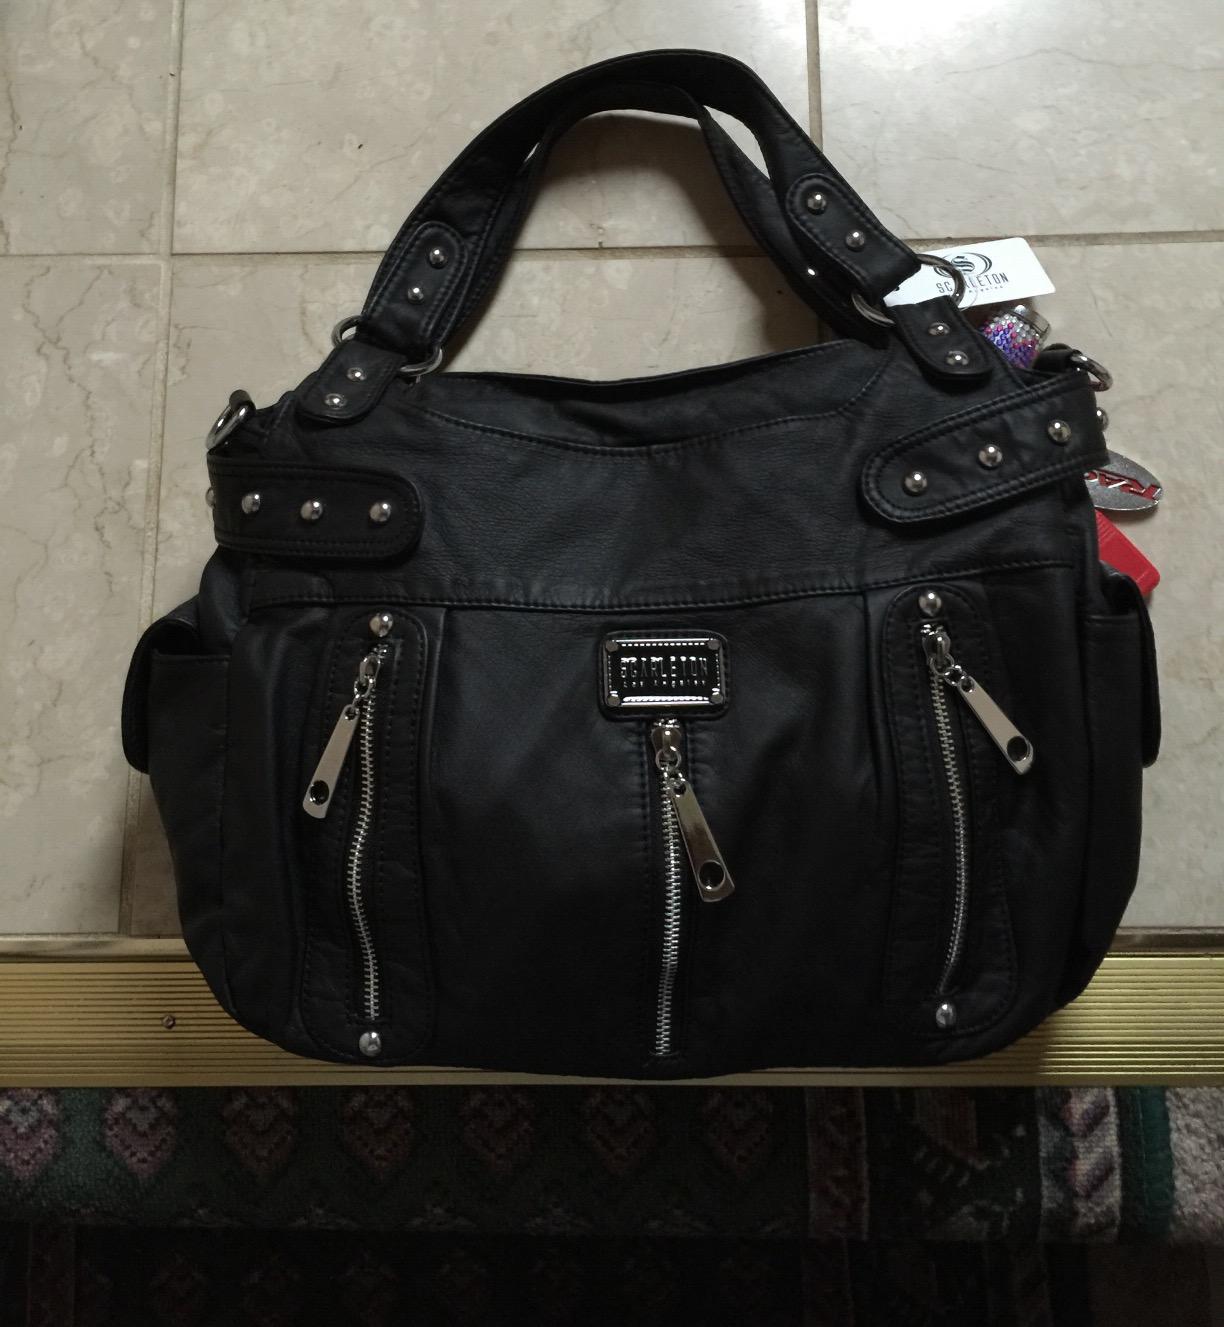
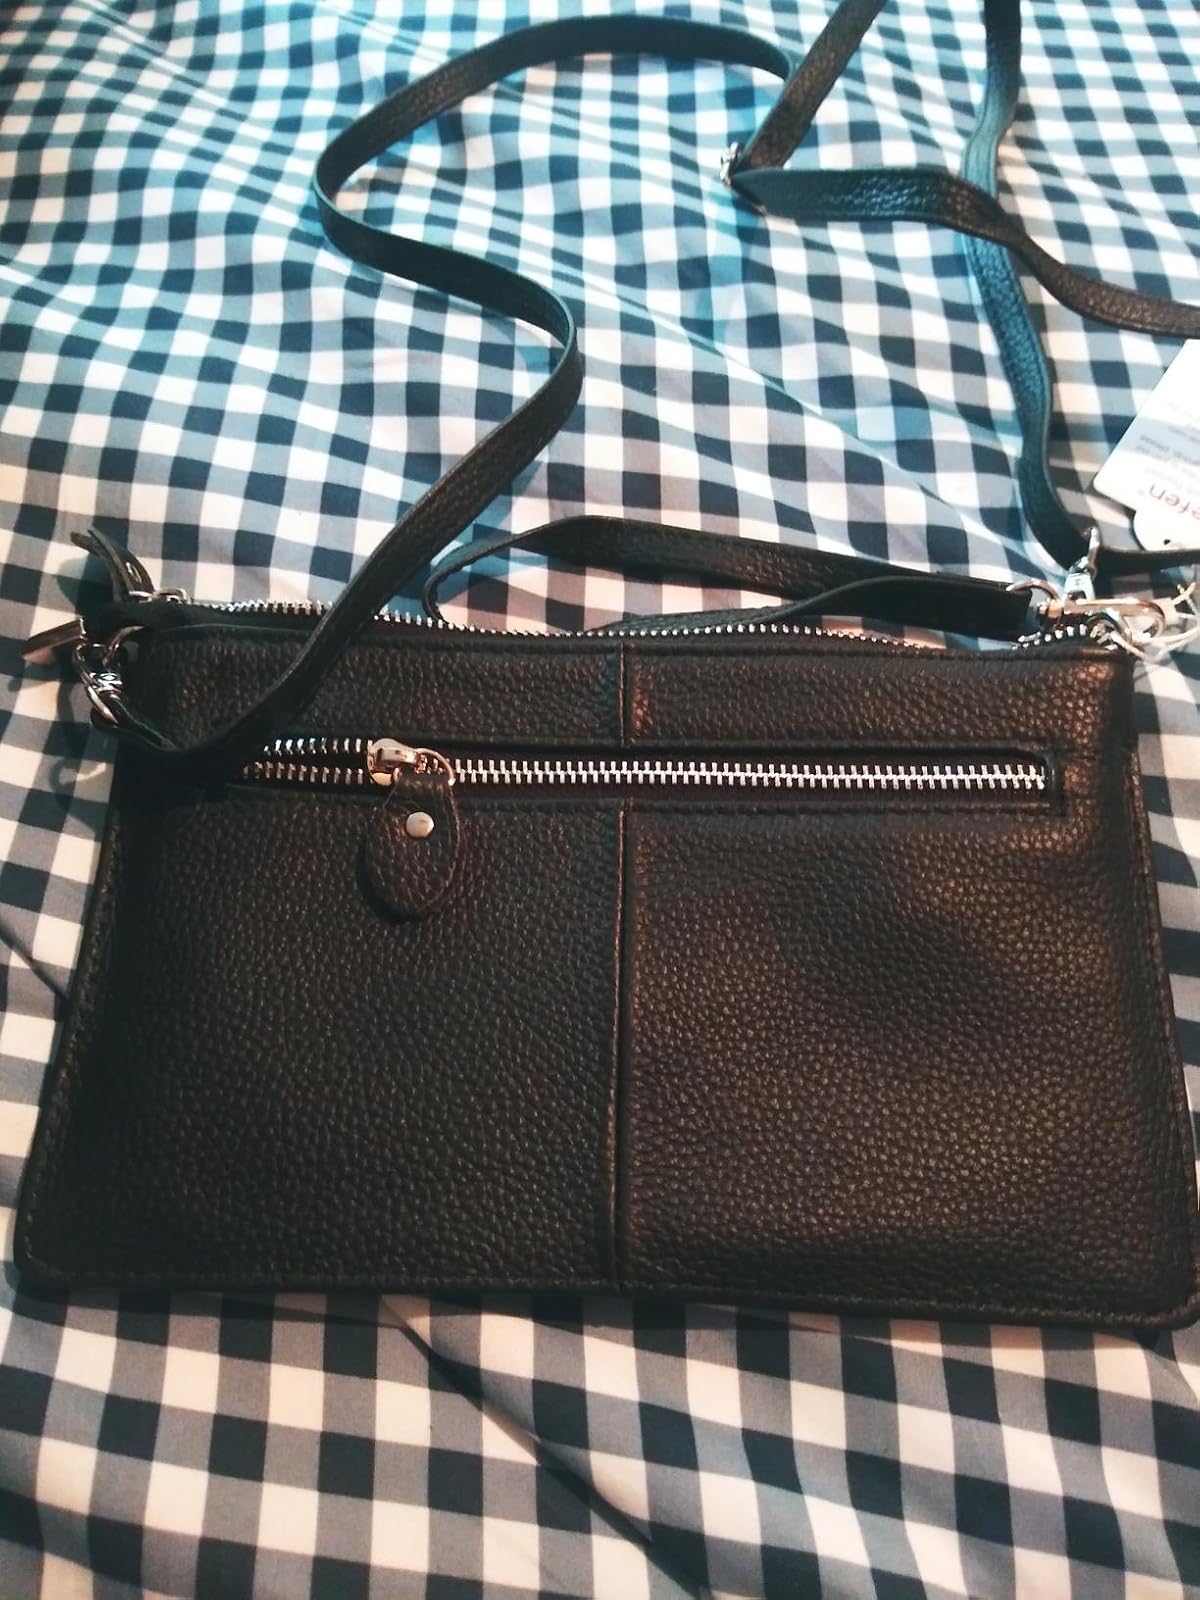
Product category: accessories_handbag
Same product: no